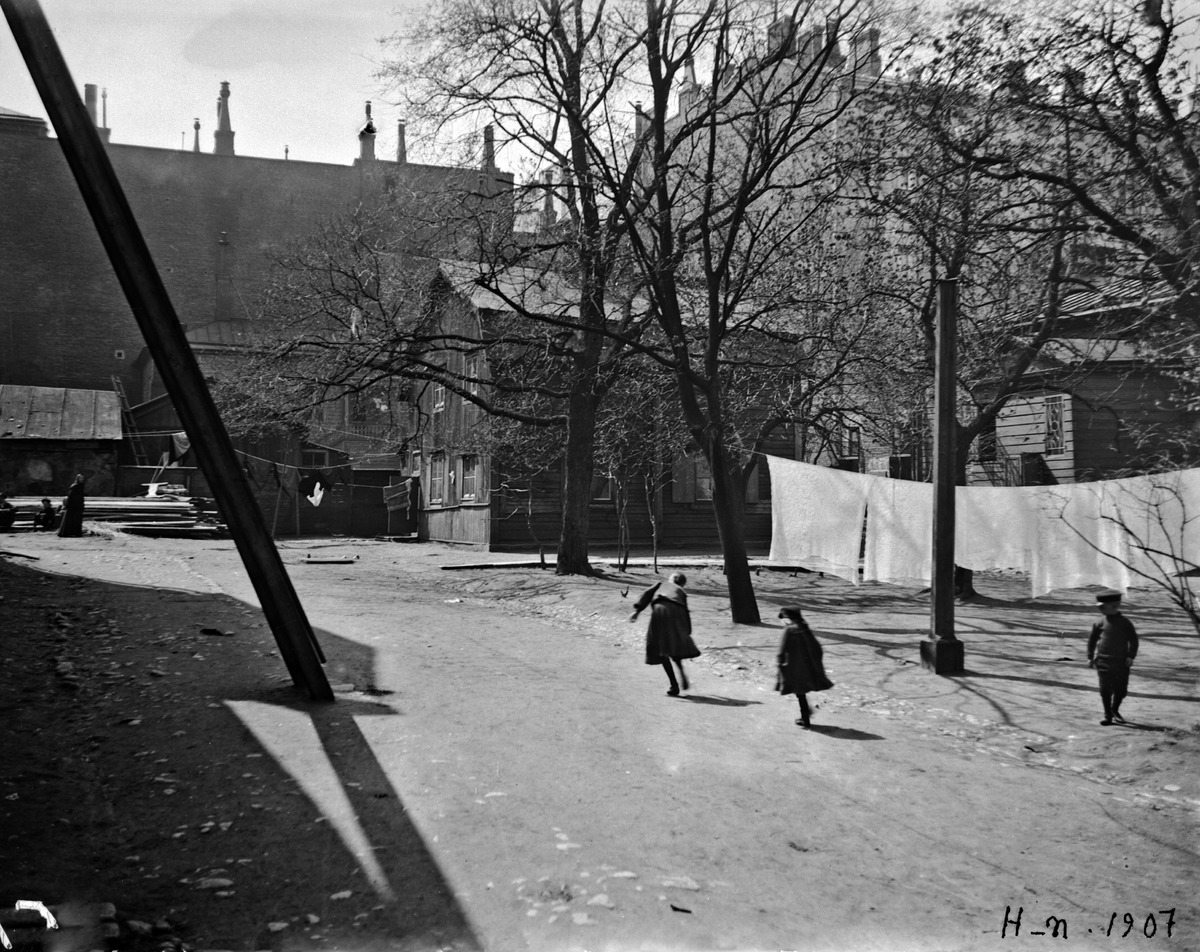
Sedmigradskyn pienten lasten koulu Mariankatu 24:ssa
sisällön kuvaus: Sedmigradskyn pienten lasten koulu Mariankatu 24:ssa. mustavalkoinen
Kuvaaja: Hausen, Reinhold, valokuvaaja
Ajankohta: kuvausaika 1907
Paikka: Suomi, Uusimaa, Helsinki, Kruununhaka Helsinki, Mariankatu 24
Aiheet: puurakennukset, pihat, koulut, lapset, pyykinpesu